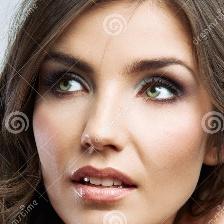
Label: faces